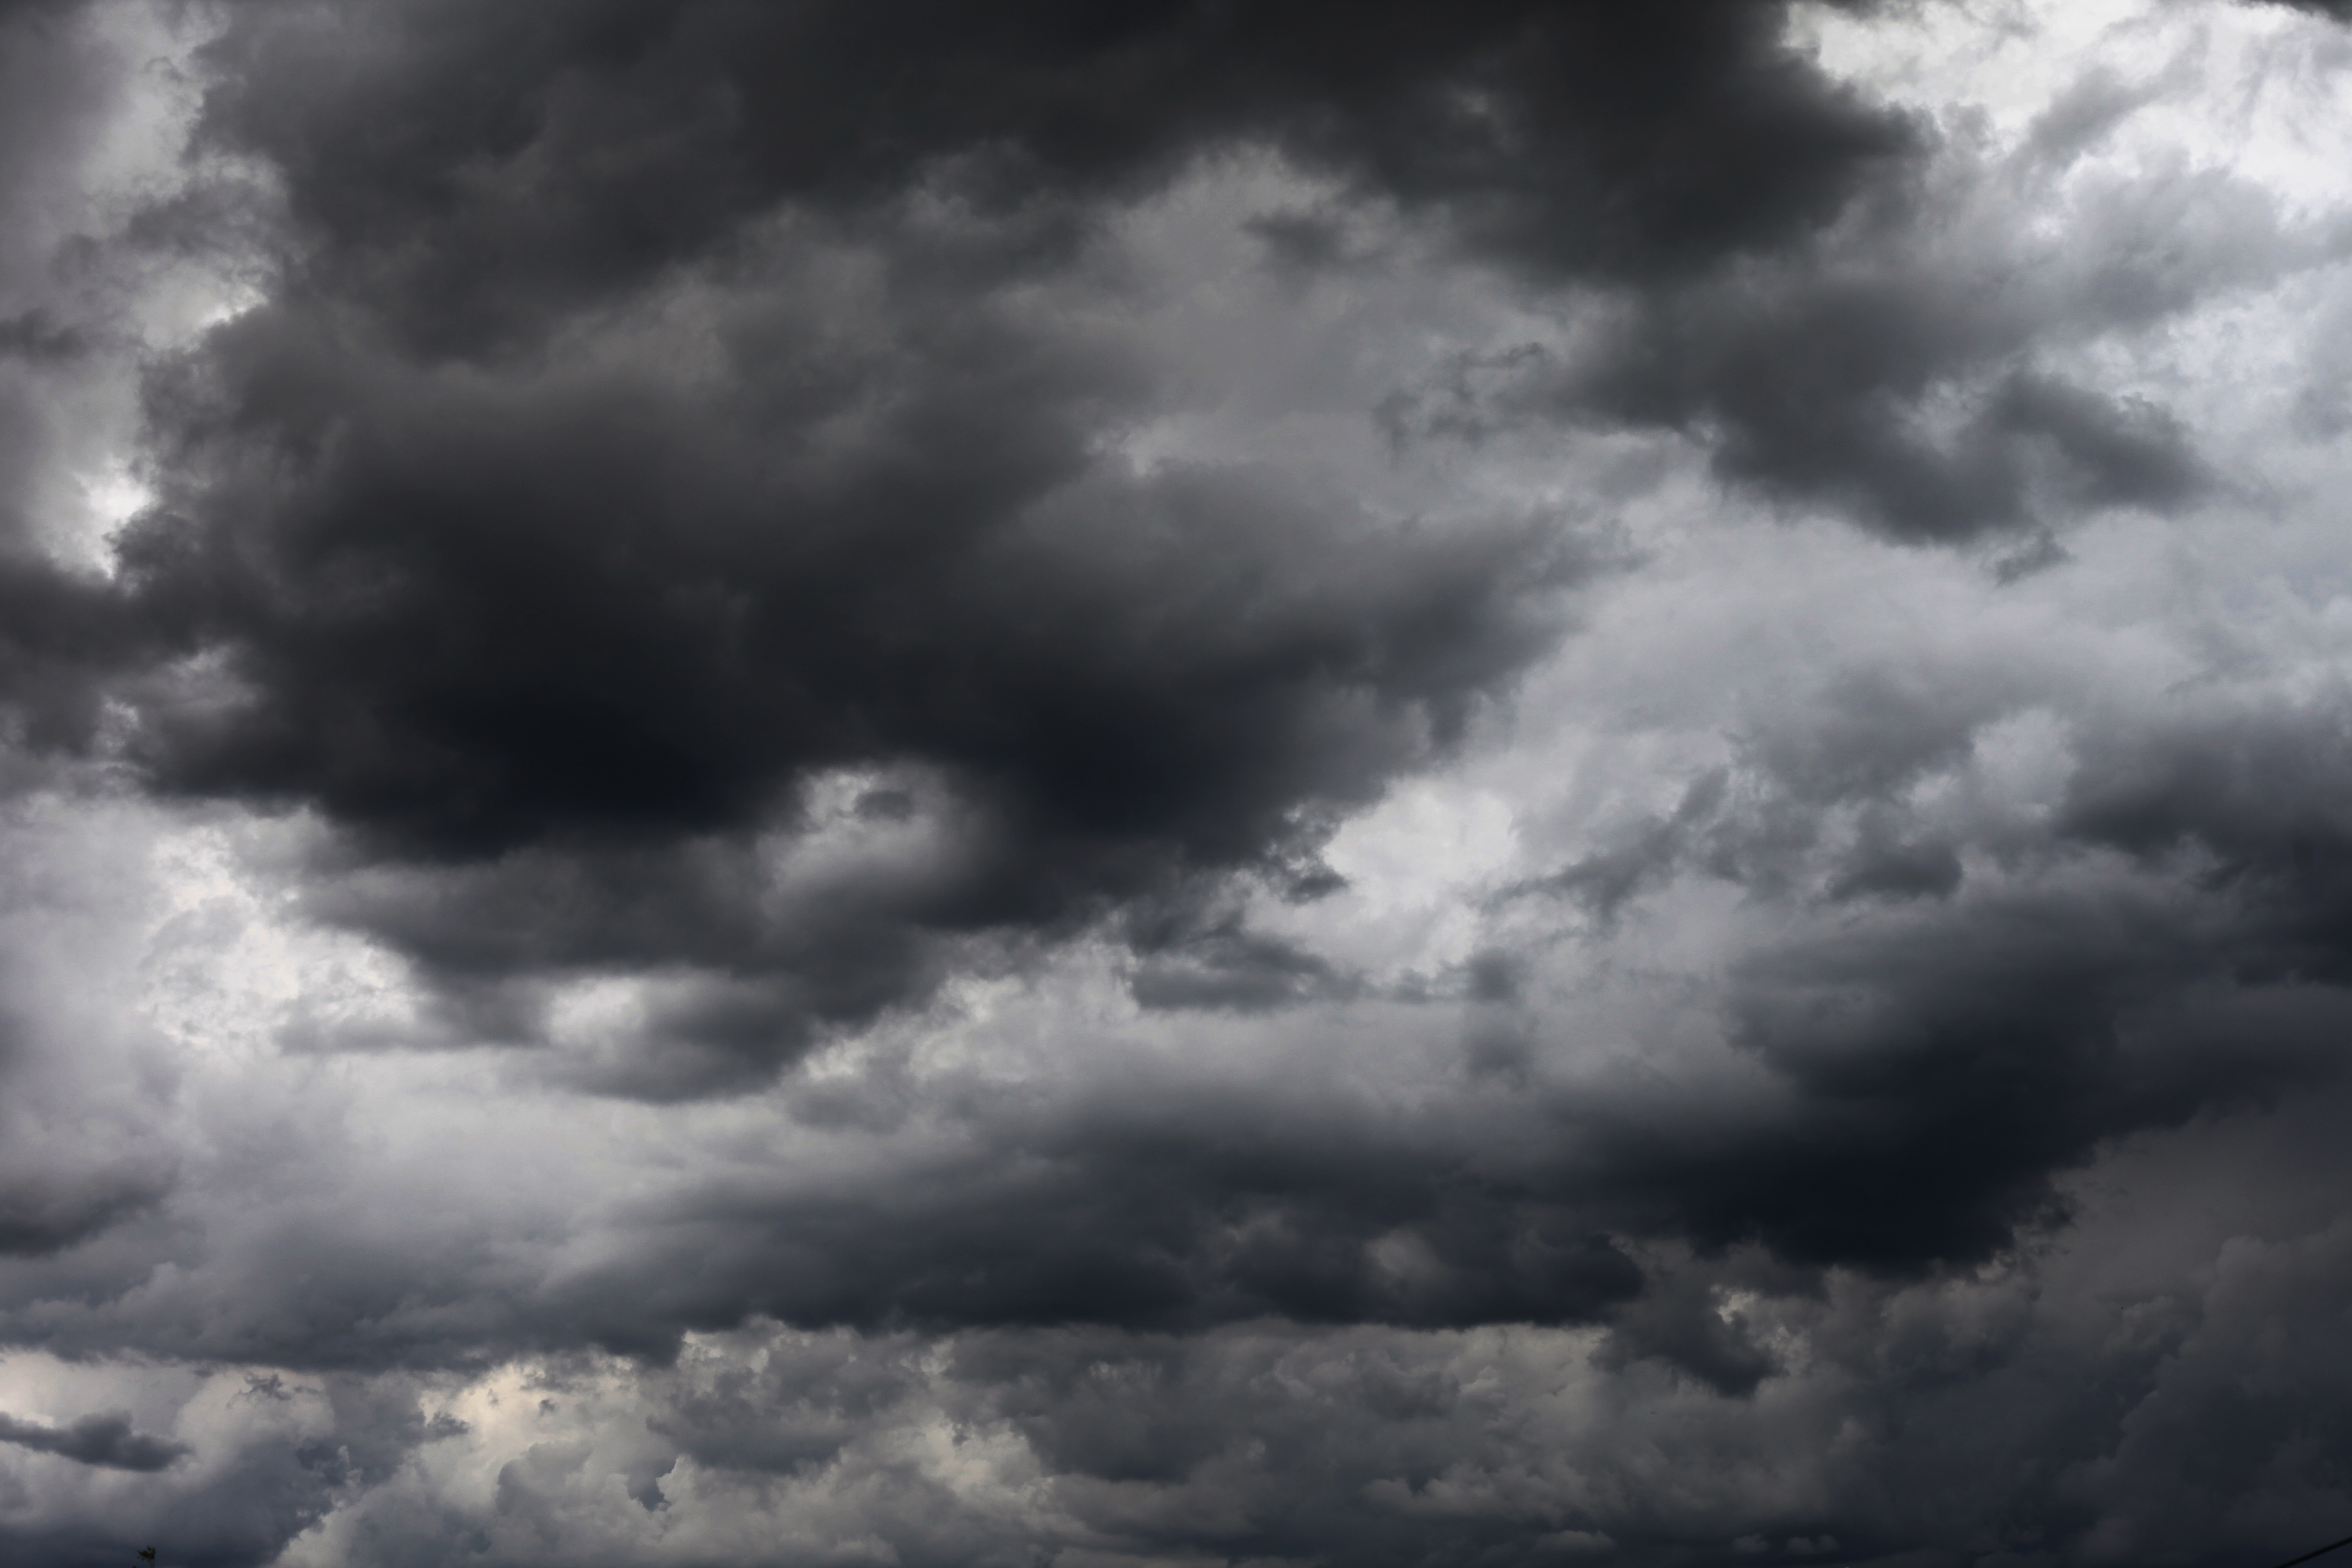
cloud, black and white, sky, sun, sunset, atmosphere, weather, storm, cumulus, monochrome, clouds, thunderstorm, meteorological phenomenon, monochrome photography